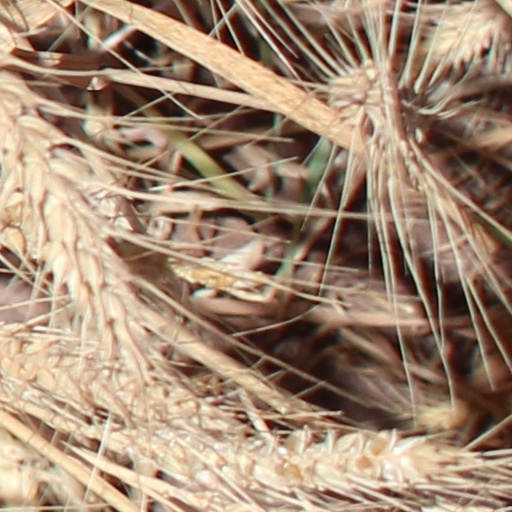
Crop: wheat